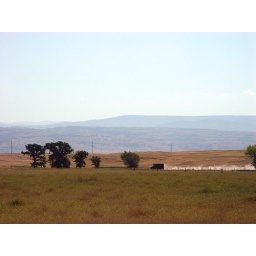
A UPS truck cruising down a country road near the highway. From our 2004 Big Road Trip